Cristina Fernández de Kirchner

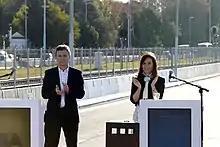
Fernández de Kirchner with then-Buenos Aires Mayor and successor Mauricio Macri in 2014

Argentina suffered a terrorist attack in 1994, the AMIA bombing targeting a Buenos Aires Jewish center, that killed 85 people and wounded 300. The investigation remained open for years, and prosecutor Alberto Nisman was appointed to the case. He accused Iran of organizing the attack, and the Hezbollah group of carrying it out. He intended to prosecute five Iranian officials, including former Iranian president Akbar Hashemi Rafsanjani, but Argentina signed a memorandum of understanding with Iran for a joint investigation. Nisman accused the president of signing that memorandum for oil and trade benefits, according to hundreds of hours of wiretaps. On 19 January 2015, he was found dead at his home, a day before a congressional hearing to explain his accusation, which caused a great controversy. As of 2016, both the cases of the AMIA bombing and the death of Nisman remain unresolved, and the courts declined at the time to investigate his denunciation of Fernández de Kirchner.